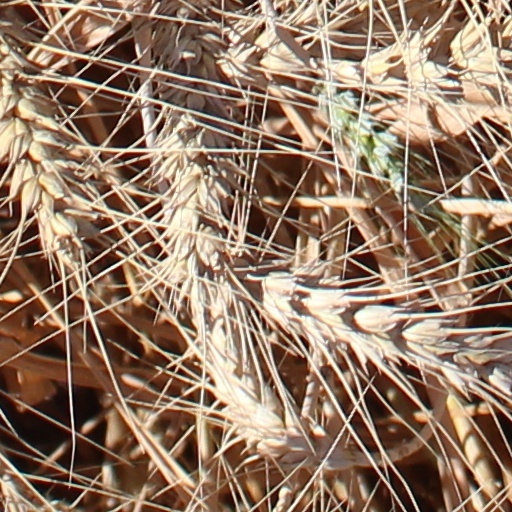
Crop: wheat